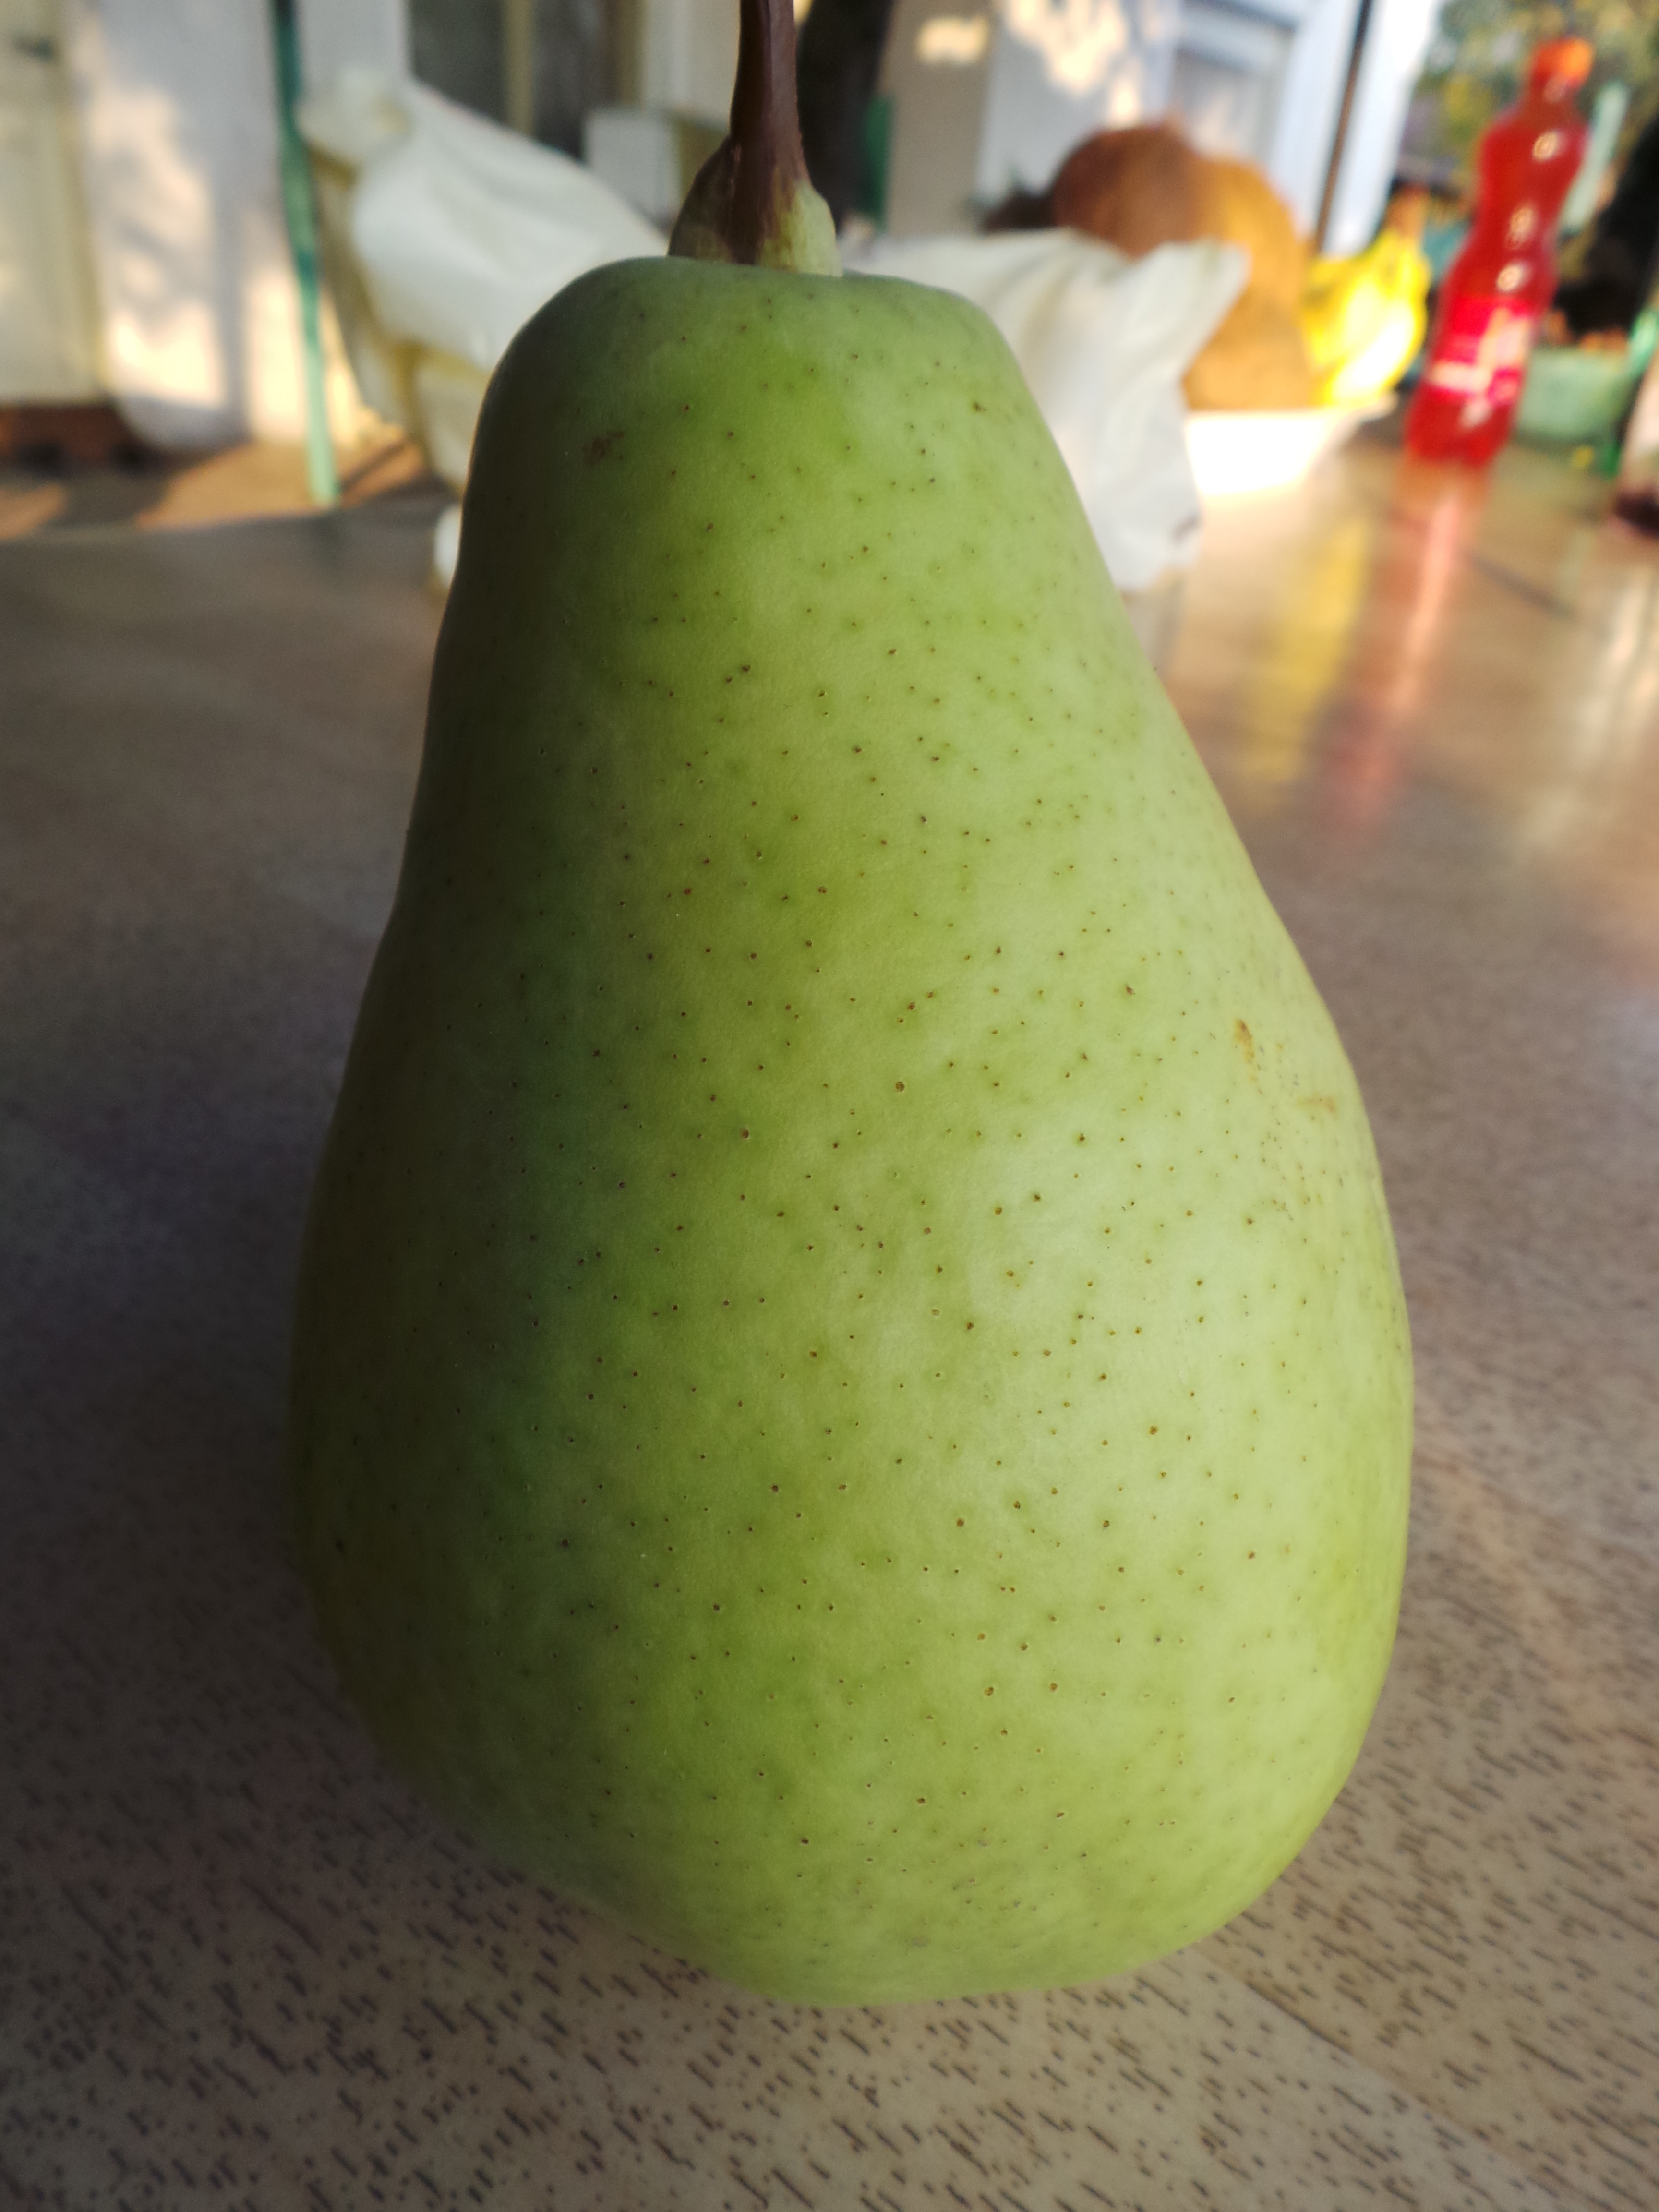
plant, fruit, food, green, produce, fresh, pear, juicy, delicious, gourd, close up, fruit tree, vegetarian, vitamins